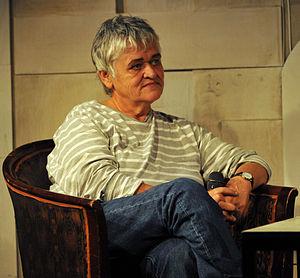
Pirkko Helena Saisio, est une écrivain, actrice et réalisatrice finlandaise.